Demographics of Mexico

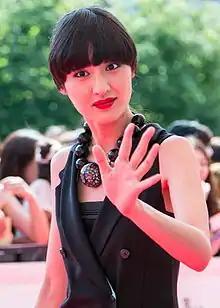
Kavka Shishido, drummer and vocalist.

Mexico's northern and western regions have the highest percentages of white population, with the majority of the people being of predominantly European ancestry. In the north and west of Mexico the indigenous tribes were substantially smaller and unlike those found in central and southern Mexico they were mostly nomadic, therefore remaining isolated from colonial population centers, with hostilities between them and Mexican colonists often taking place. This eventually led the northeast region of the country to become the region with the highest proportion of whites during the Spanish colonial period, albeit recent migration waves have been changing its demographic trends.